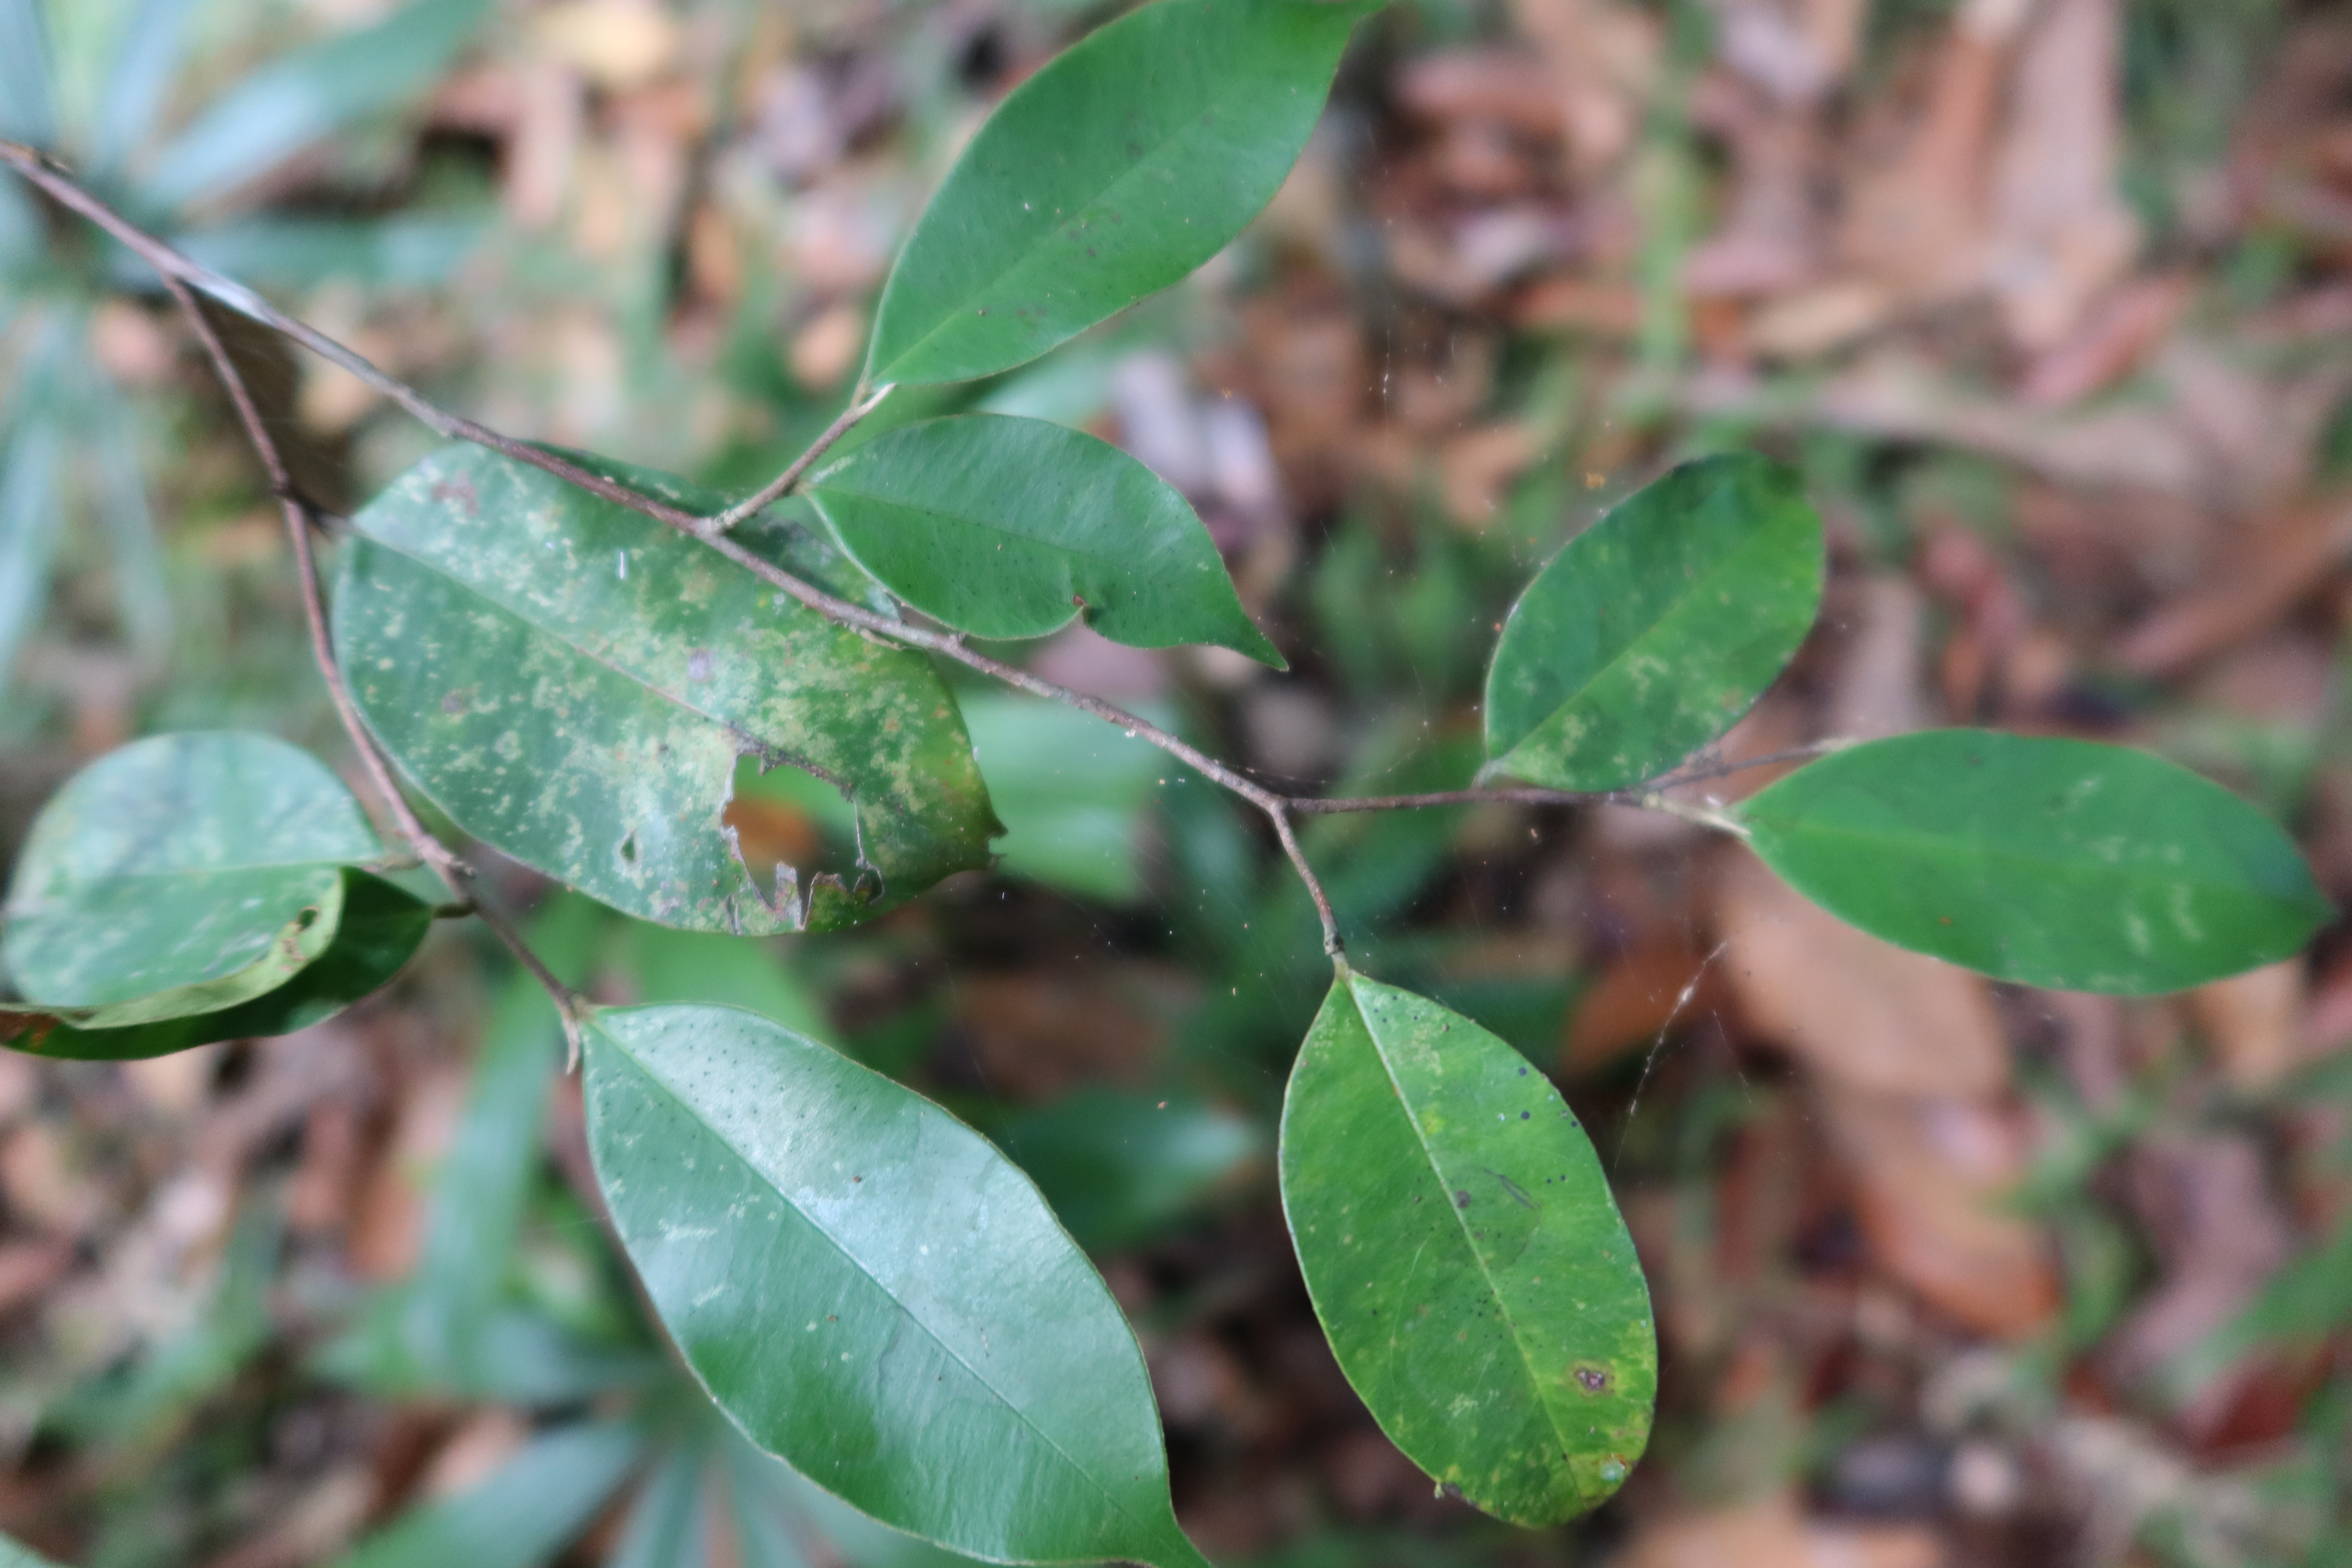
Label: Spiders